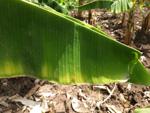
Label: segatoka